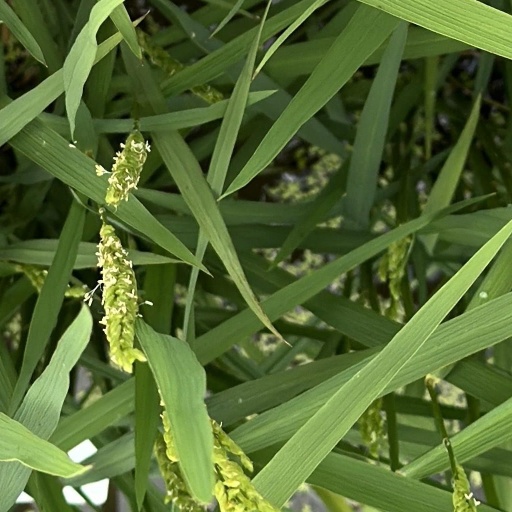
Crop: rice